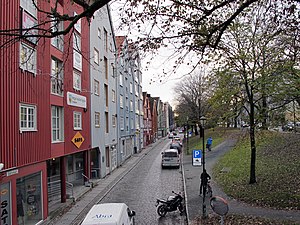
Kjøpmannsgata (Trondheim)
Kjøpmannsgata.
Kjøpmannsgata er en gade i Trondheim, Norge, der ligger mellem midtbyen og Trondheim Brygge, der ligger langs Nidelven. Den blev anlagt efter den store bybrand i 1681. Her erstattede den den middelalderlige hovedgade Kaupmannastræte, som havde overlevet i form af smalle Krambodgaden, og som forsat eksisterer i mindre sektioner. Johan Caspar de Cicignons byplan fra 1681 var Kjøpmannsgata en af tre 50 alen brede hovedakser i byen. I 1700- og 1800-tallet gik den også under navnet Søgaden. Den er blevet beskrevet i Nini Roll Ankers roman Huset i Søgaten.